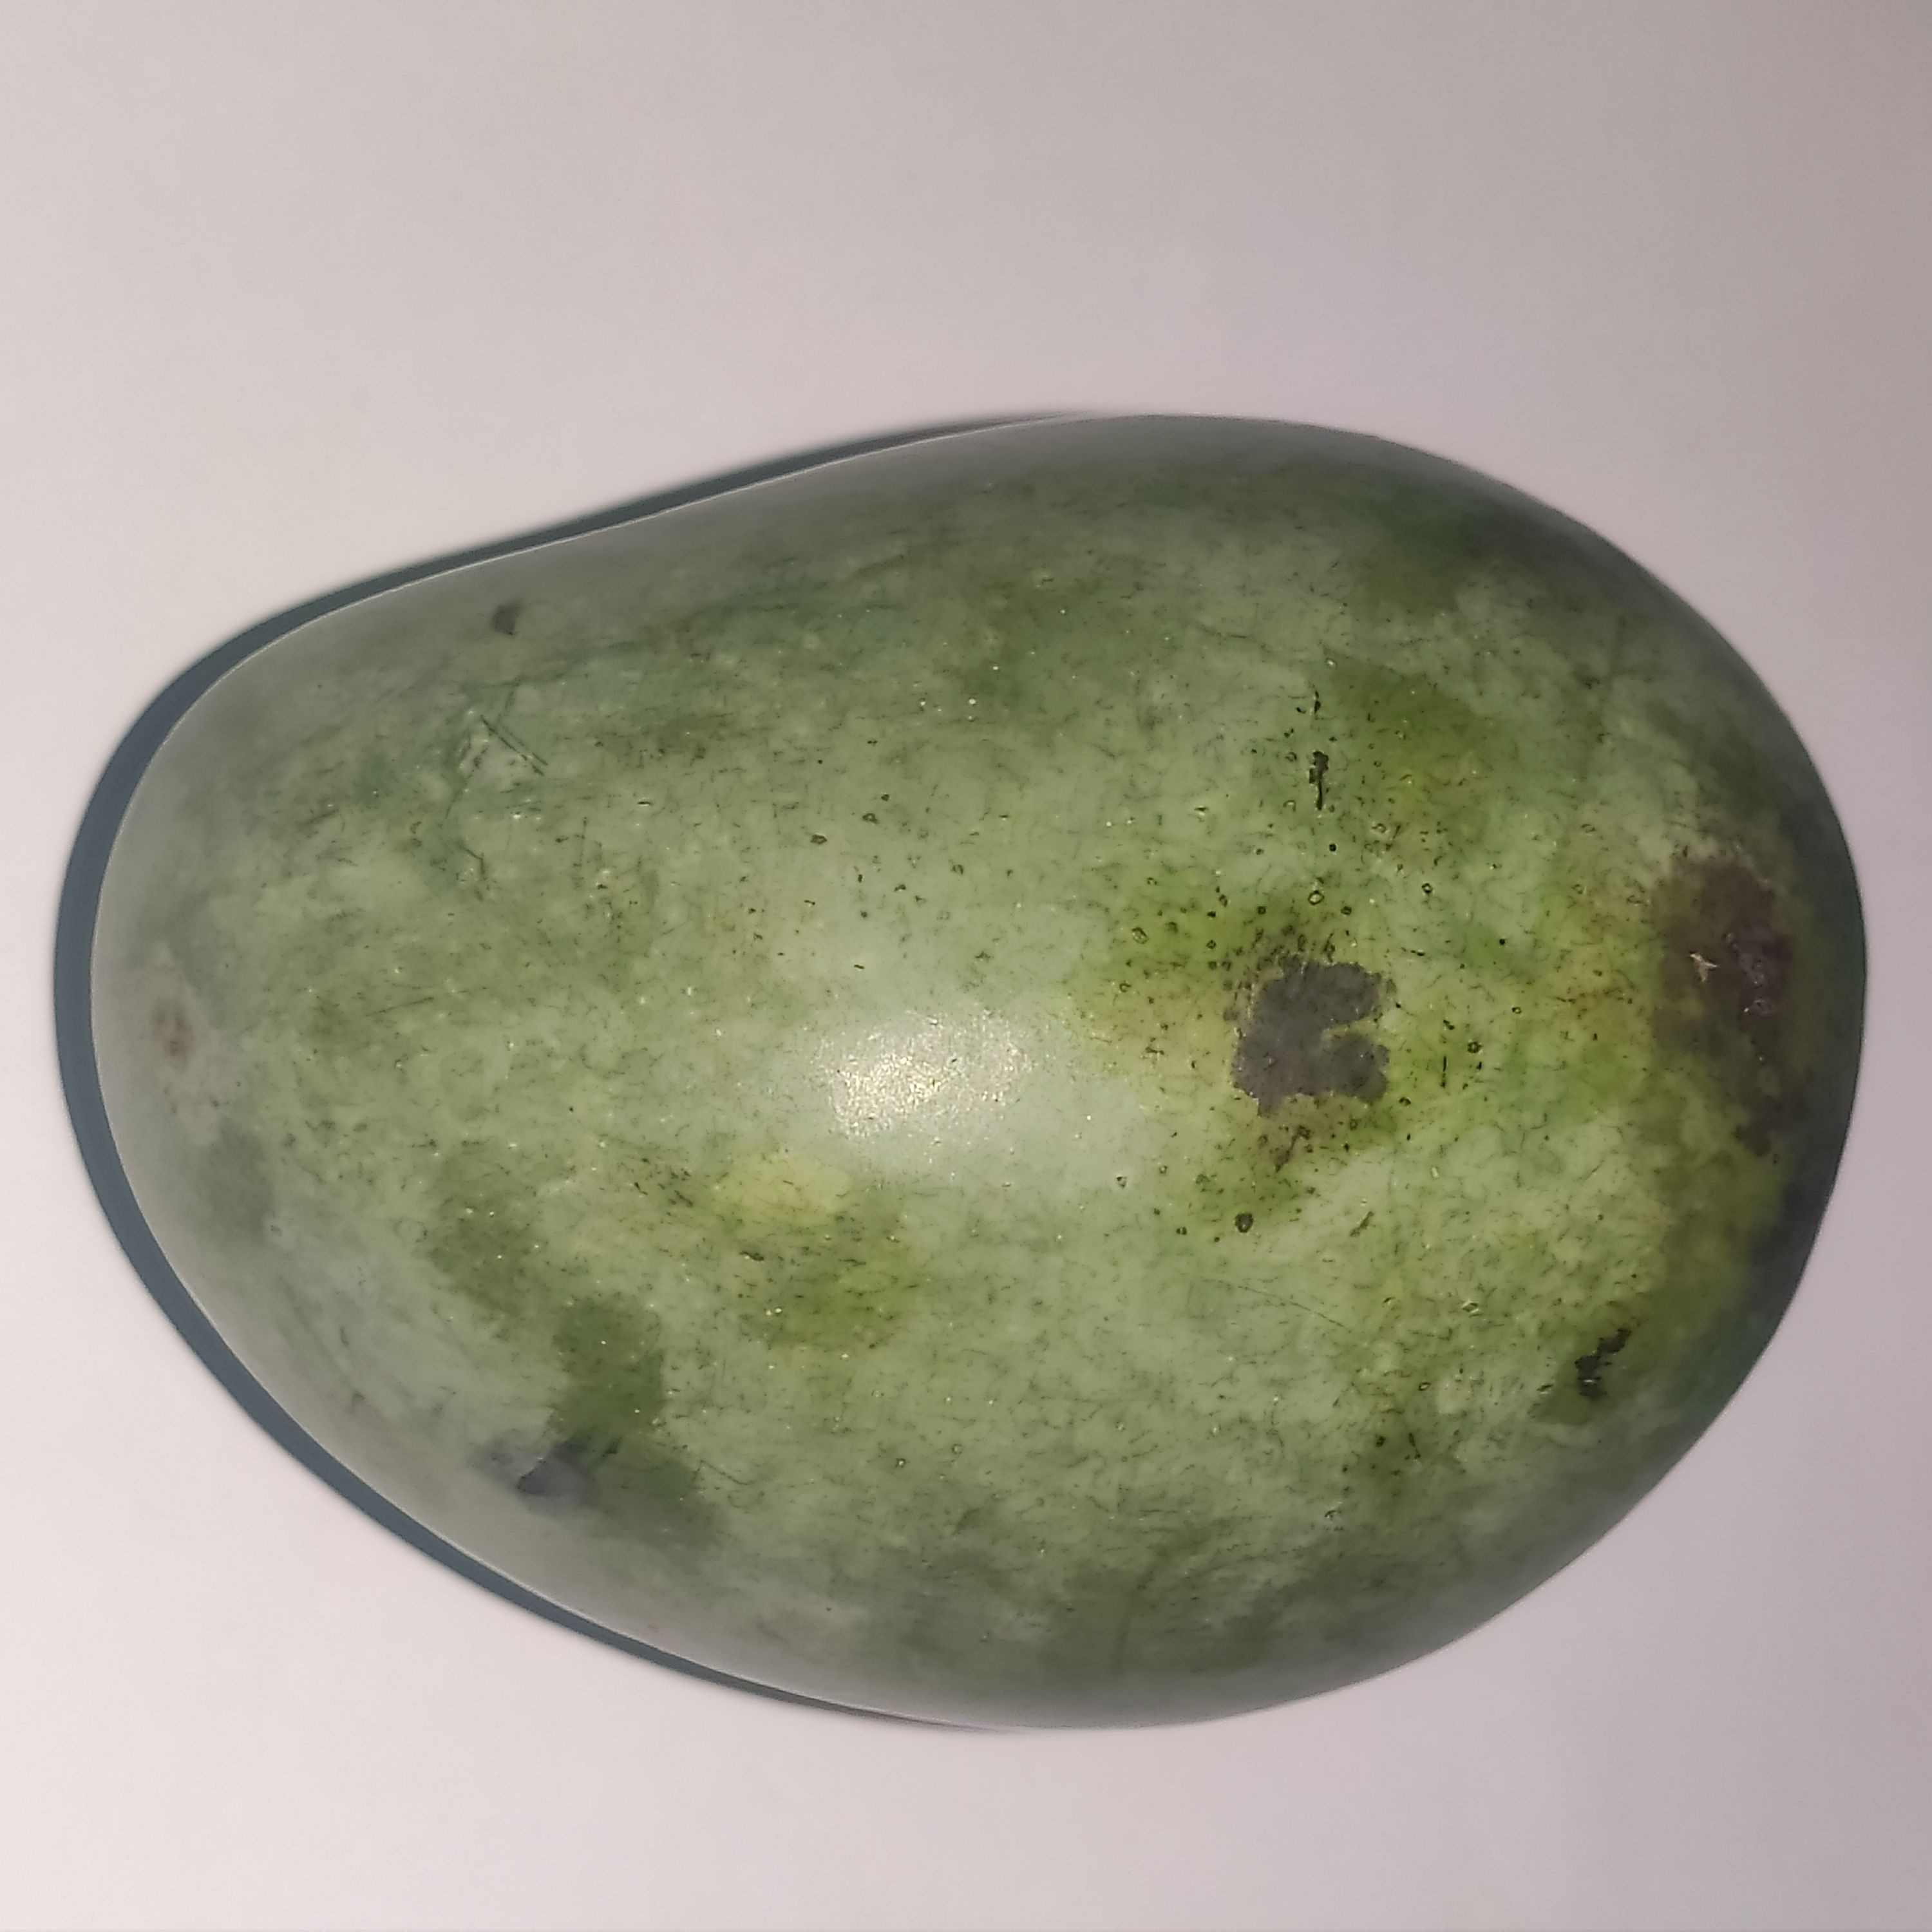
Fruit: mango
Grade: 2nd-grade